Léo Gausson

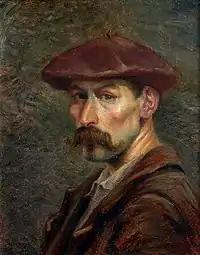
An early self-portrait

Léo Gausson (14 February 1860 – 27 October 1944) was a French landscape painter in the Neo-impressionist and Synthetic styles. He was also a printmaker and sculptor.